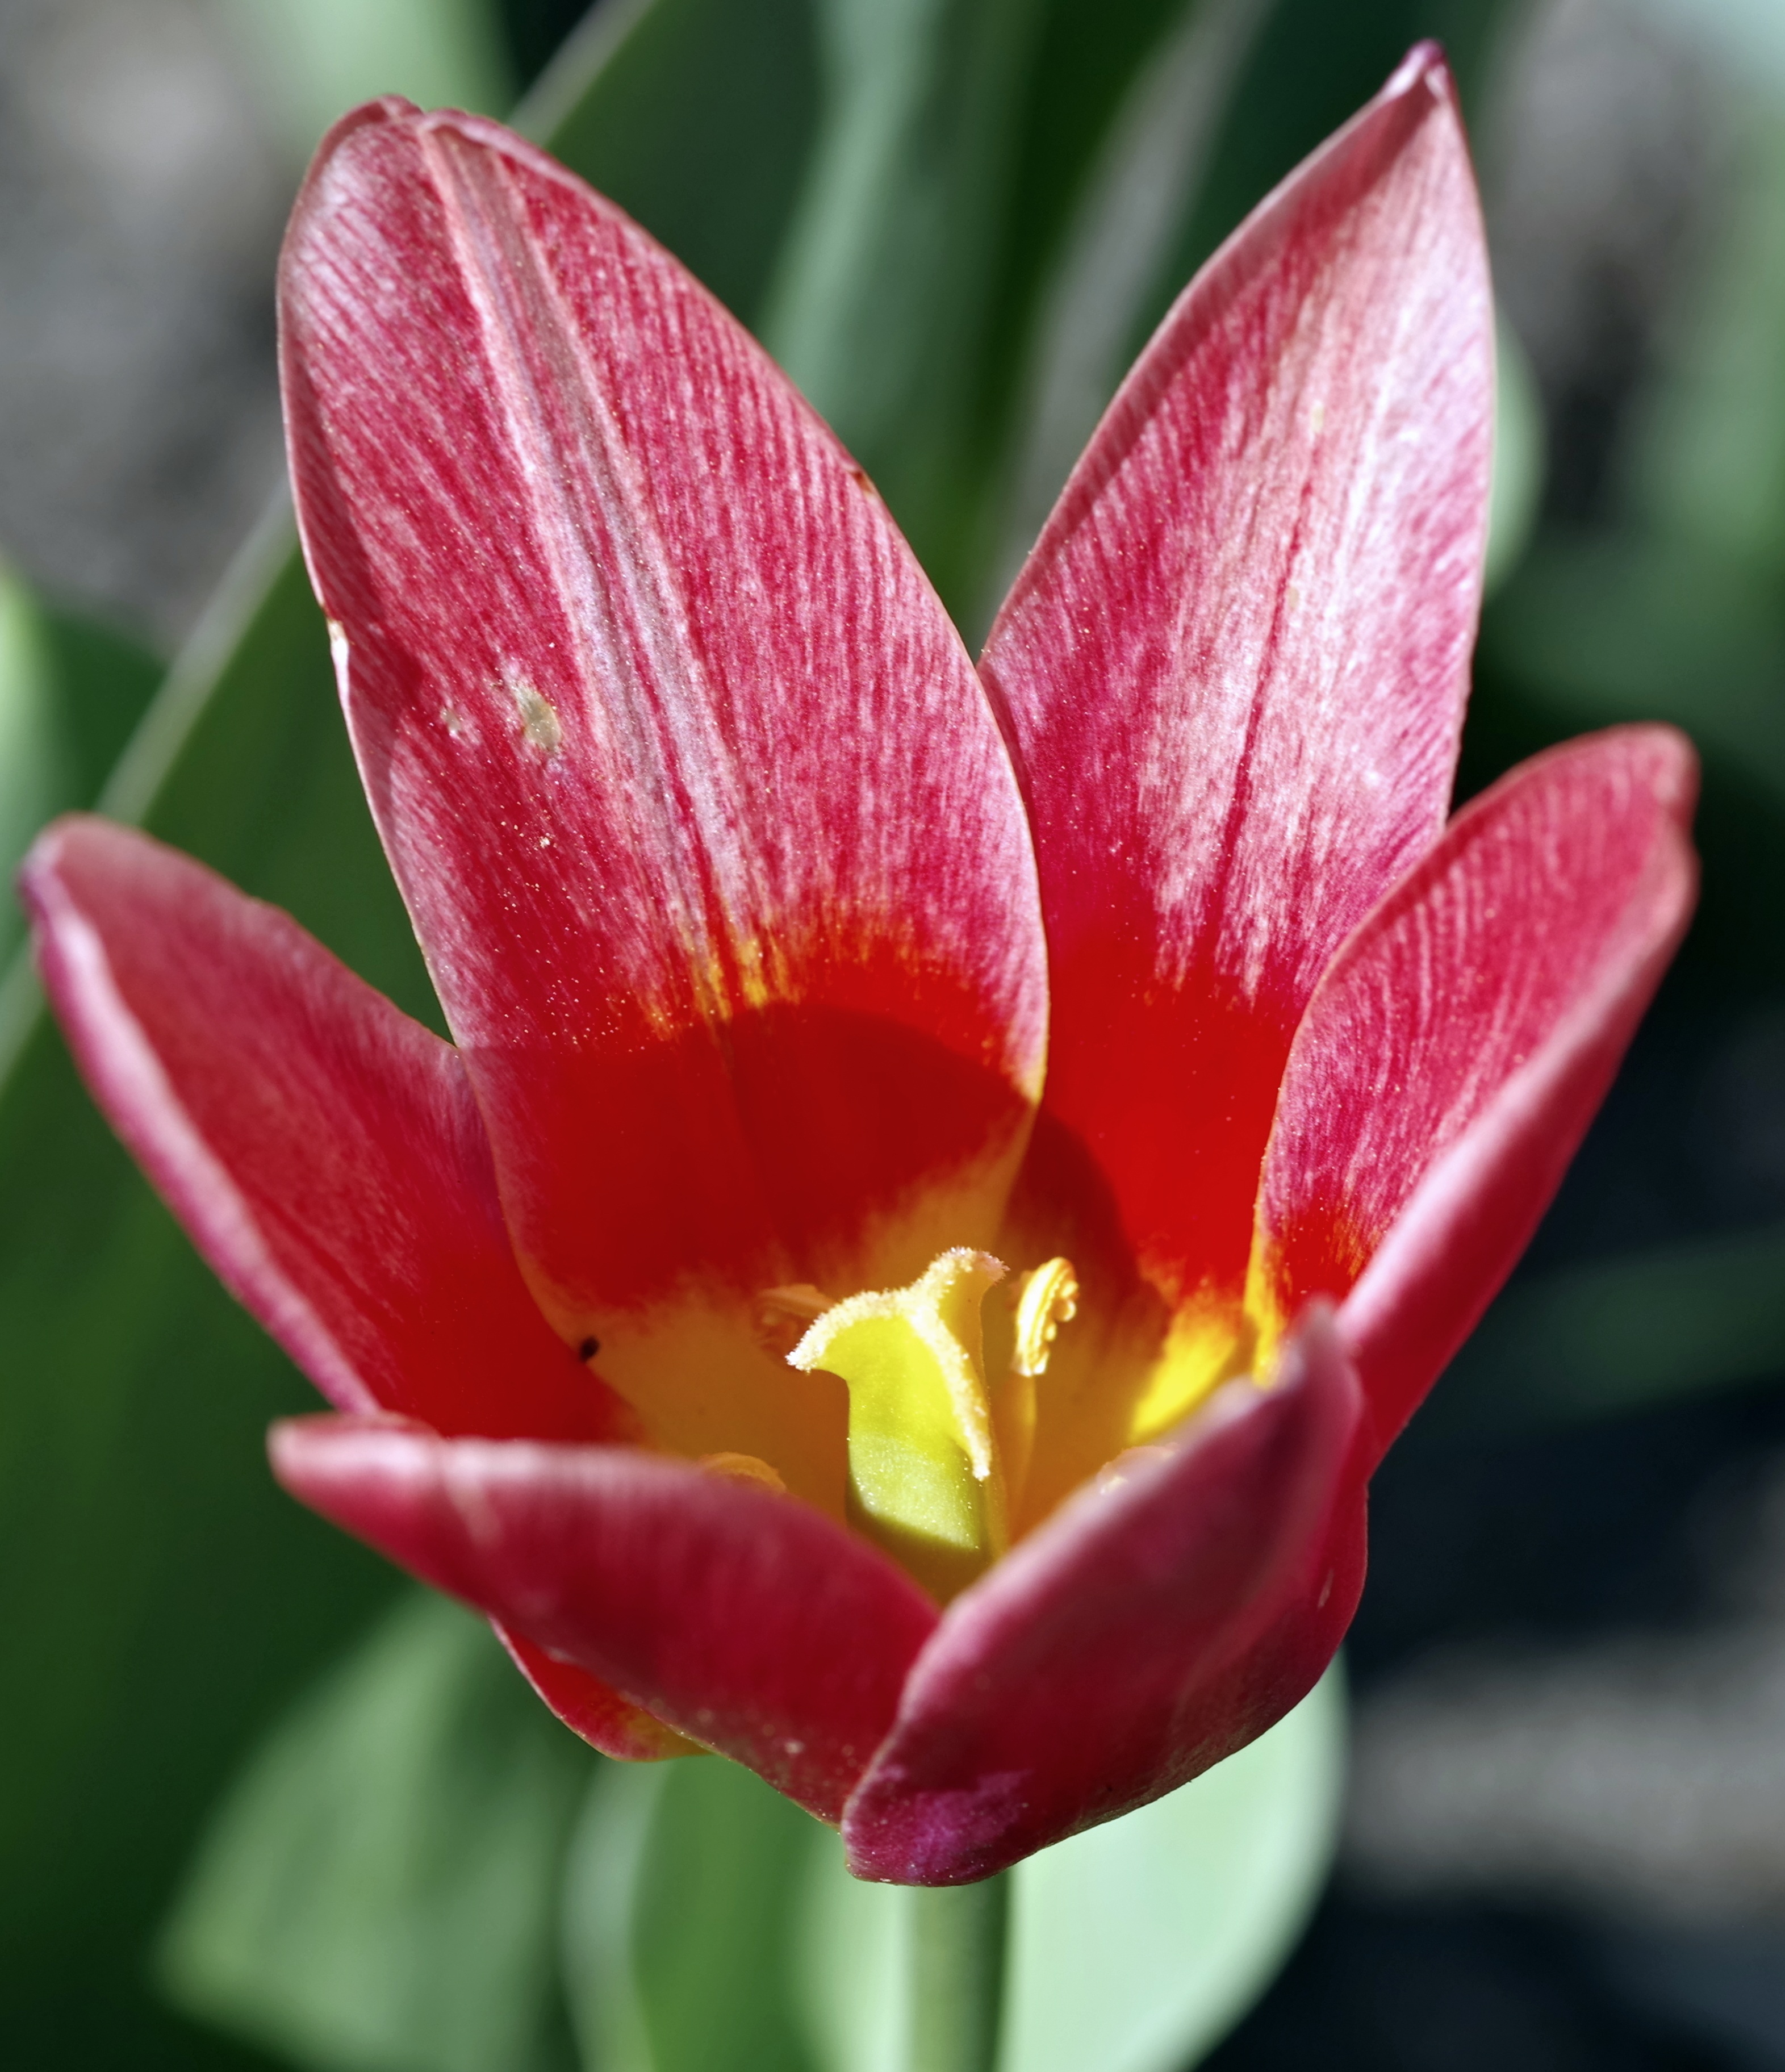
blossom, plant, flower, petal, cup, tulip, spring, red, botany, yellow, garden, flora, flowers, close up, shiny, bud, stamens, macro photography, the interior of the, flowering plant, the petals, lily family, jagged tulip, plant stem, land plant, rabatka